Jared Goff

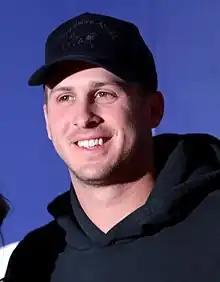
Goff in 2023

Jared Thomas Goff (born October 14, 1994) is an American professional football quarterback for the Detroit Lions of the National Football League (NFL). He played college football for the California Golden Bears, setting Pac-12 Conference single-season records for passing yards and passing touchdowns. Goff was selected with the first overall pick by the Los Angeles Rams in the 2016 NFL draft. He had a breakout season in 2017, leading the Rams to their first playoff appearance since 2004. The following year, Goff led the Rams to Super Bowl LIII. He received Pro Bowl honors in both seasons.